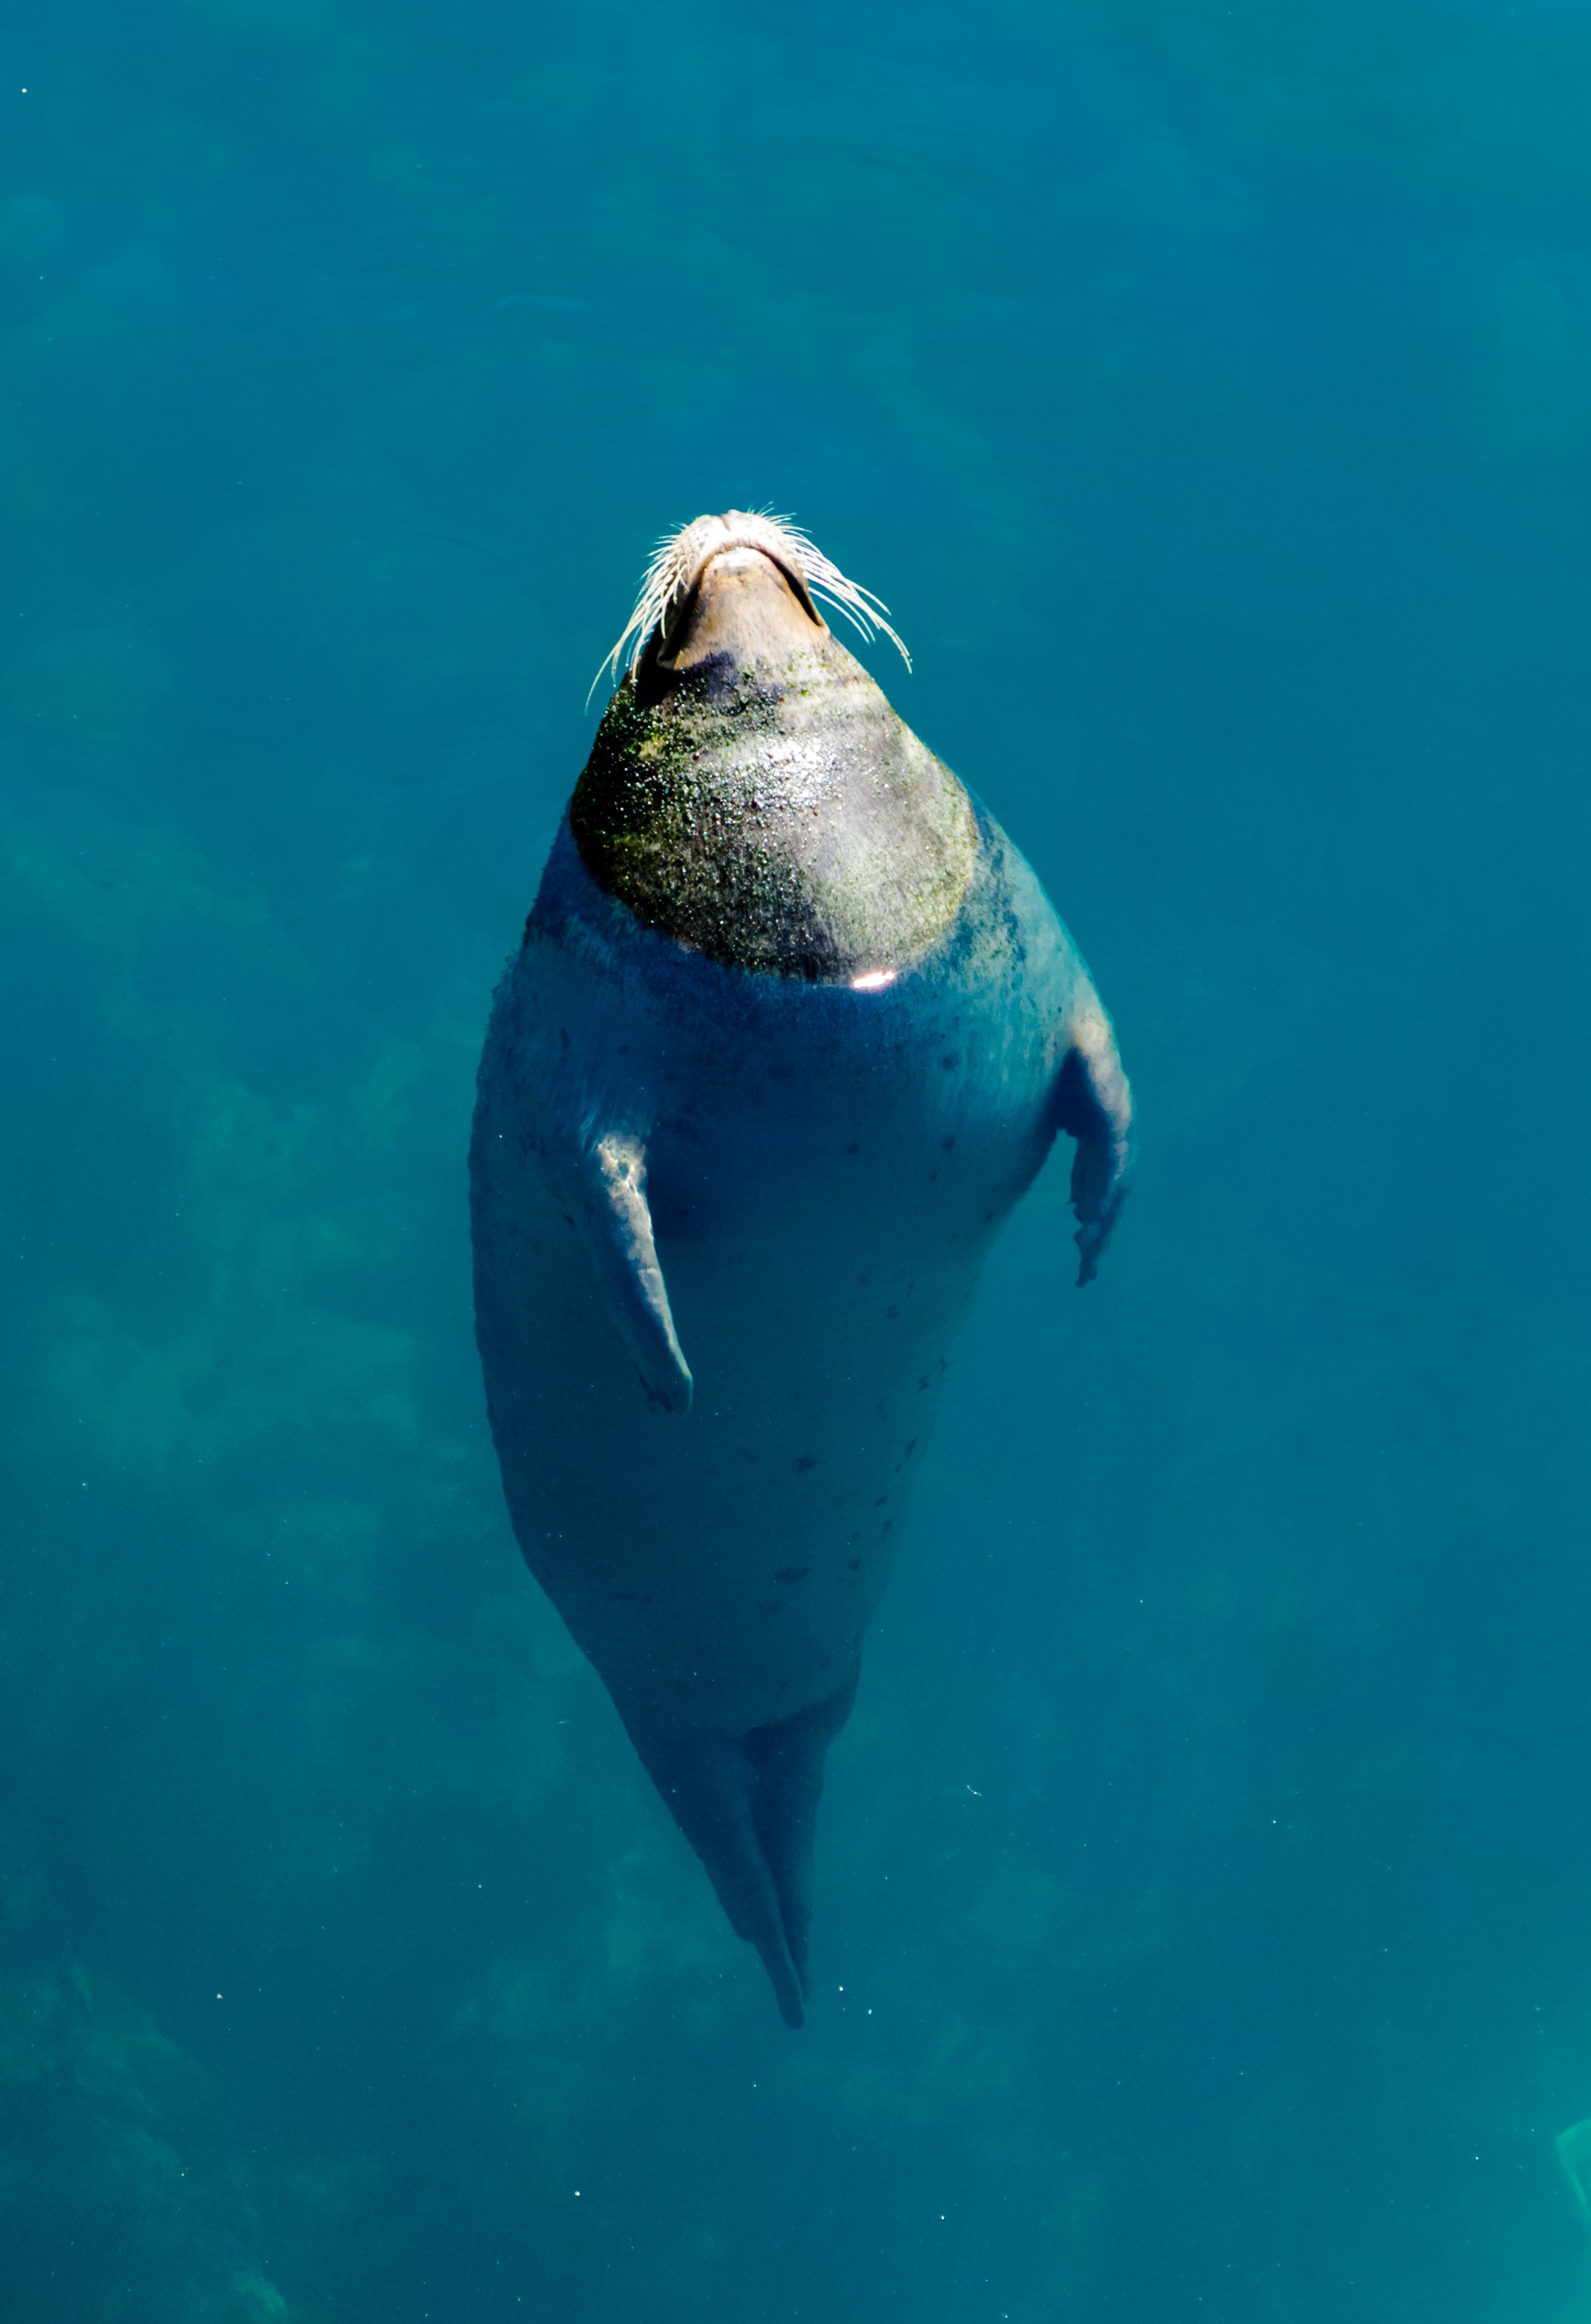
sea, water, biology, rest, fish, seal, animals, vertebrate, breathing, marine mammal, marine biology